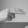
ASL letter: H